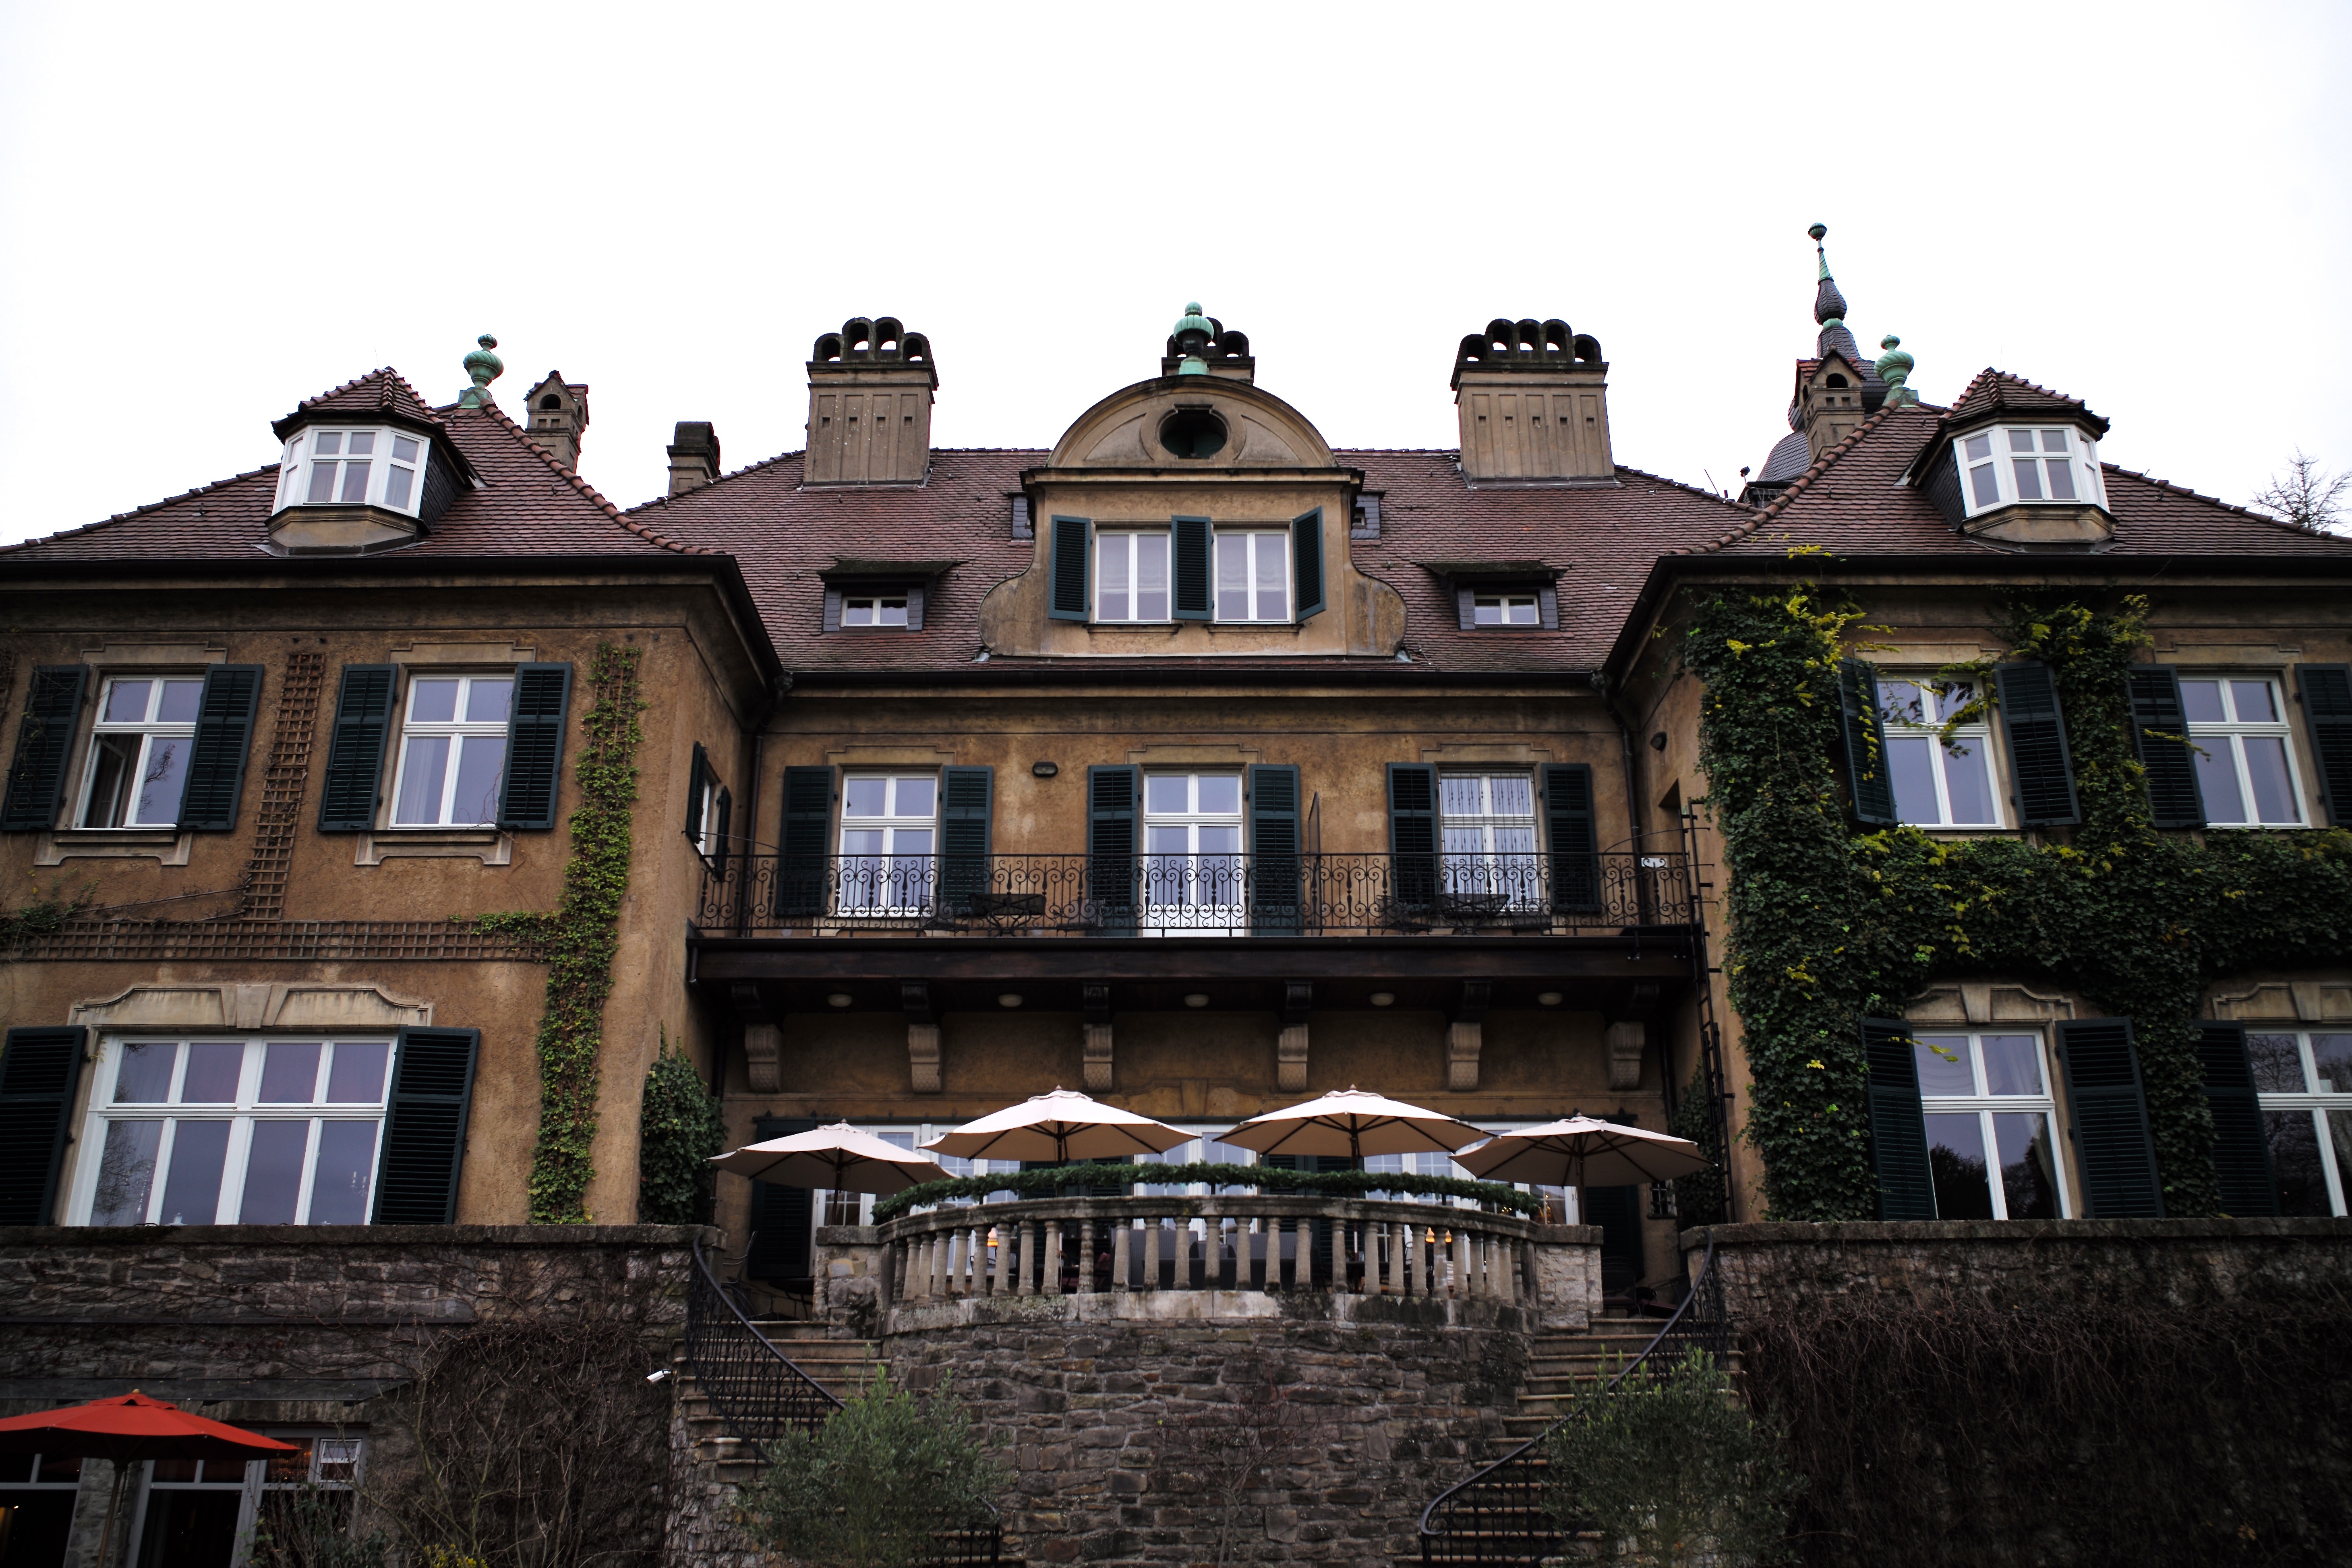
light, architecture, mansion, house, town, building, home, travel, suburb, europe, evening, cottage, natural, castle, facade, property, exterior, m, terrace, hotel, germany, 28, estate, leica, 240, available, summicron, lerbach, schloss, zamek, relaischateaux, neighbourhood, manor house, residential area